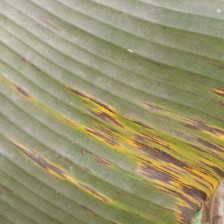
Label: sigatoka